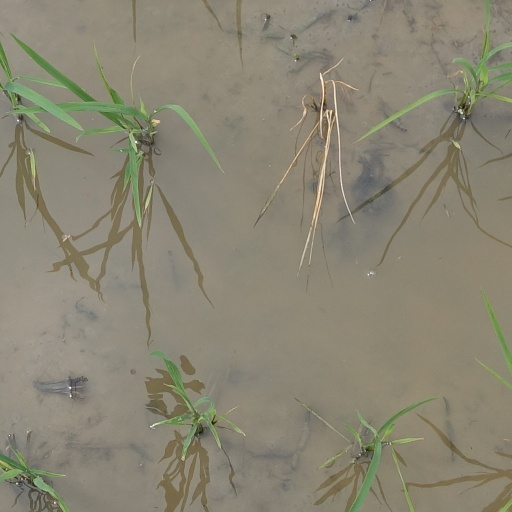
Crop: rice